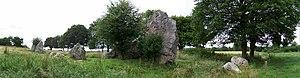
Les long points, alignements de Lampouy, Médreac, Poudouvre, BretagneBrezhoneg: Steutadou lampouy, les longs points, Mederieg, Bro Sant Maloù, Breizh